Genevieve Fiore

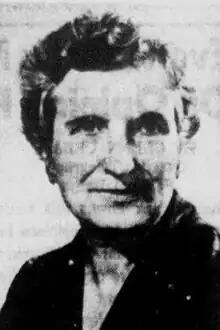
Colorado Woman of Achievement, 1967

Genevieve Fiore (1912–2002) was an American women's rights and peace activist, who was the founder, and served as the executive director, of the Colorado Division of United Nations Educational, Scientific and Cultural Organization (UNESCO). Her UNESCO Club was founded in the year the clubs were first conceived and was the third organization established in the world. In 1967 she was honored as one of the inductees for the Colorado Women of Achievement Award. She was knighted by Italy in 1975 receiving the rank of Cavaliere dell'Ordine della Stella d'Italia. In 1991, she was inducted into the Colorado Women's Hall of Fame for her many years of peace activism and work with women's rights issues.